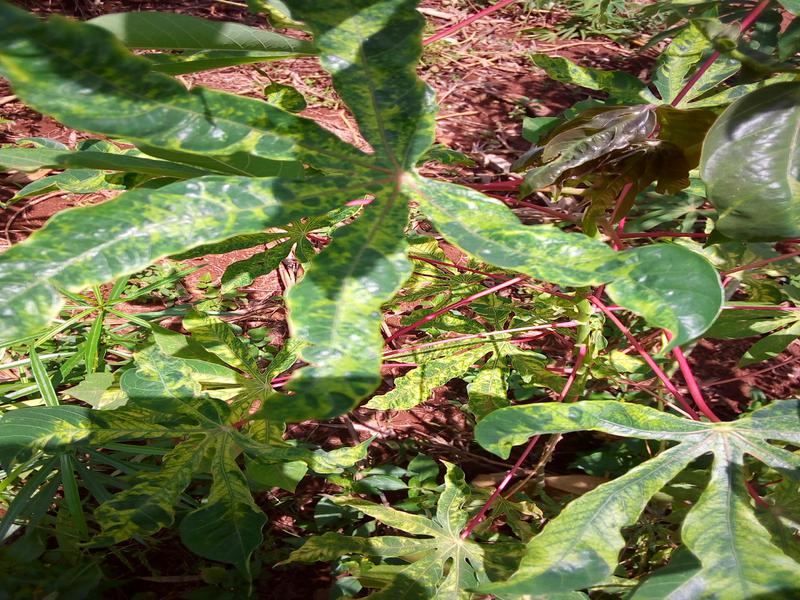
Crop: cassava
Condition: mosaic_disease